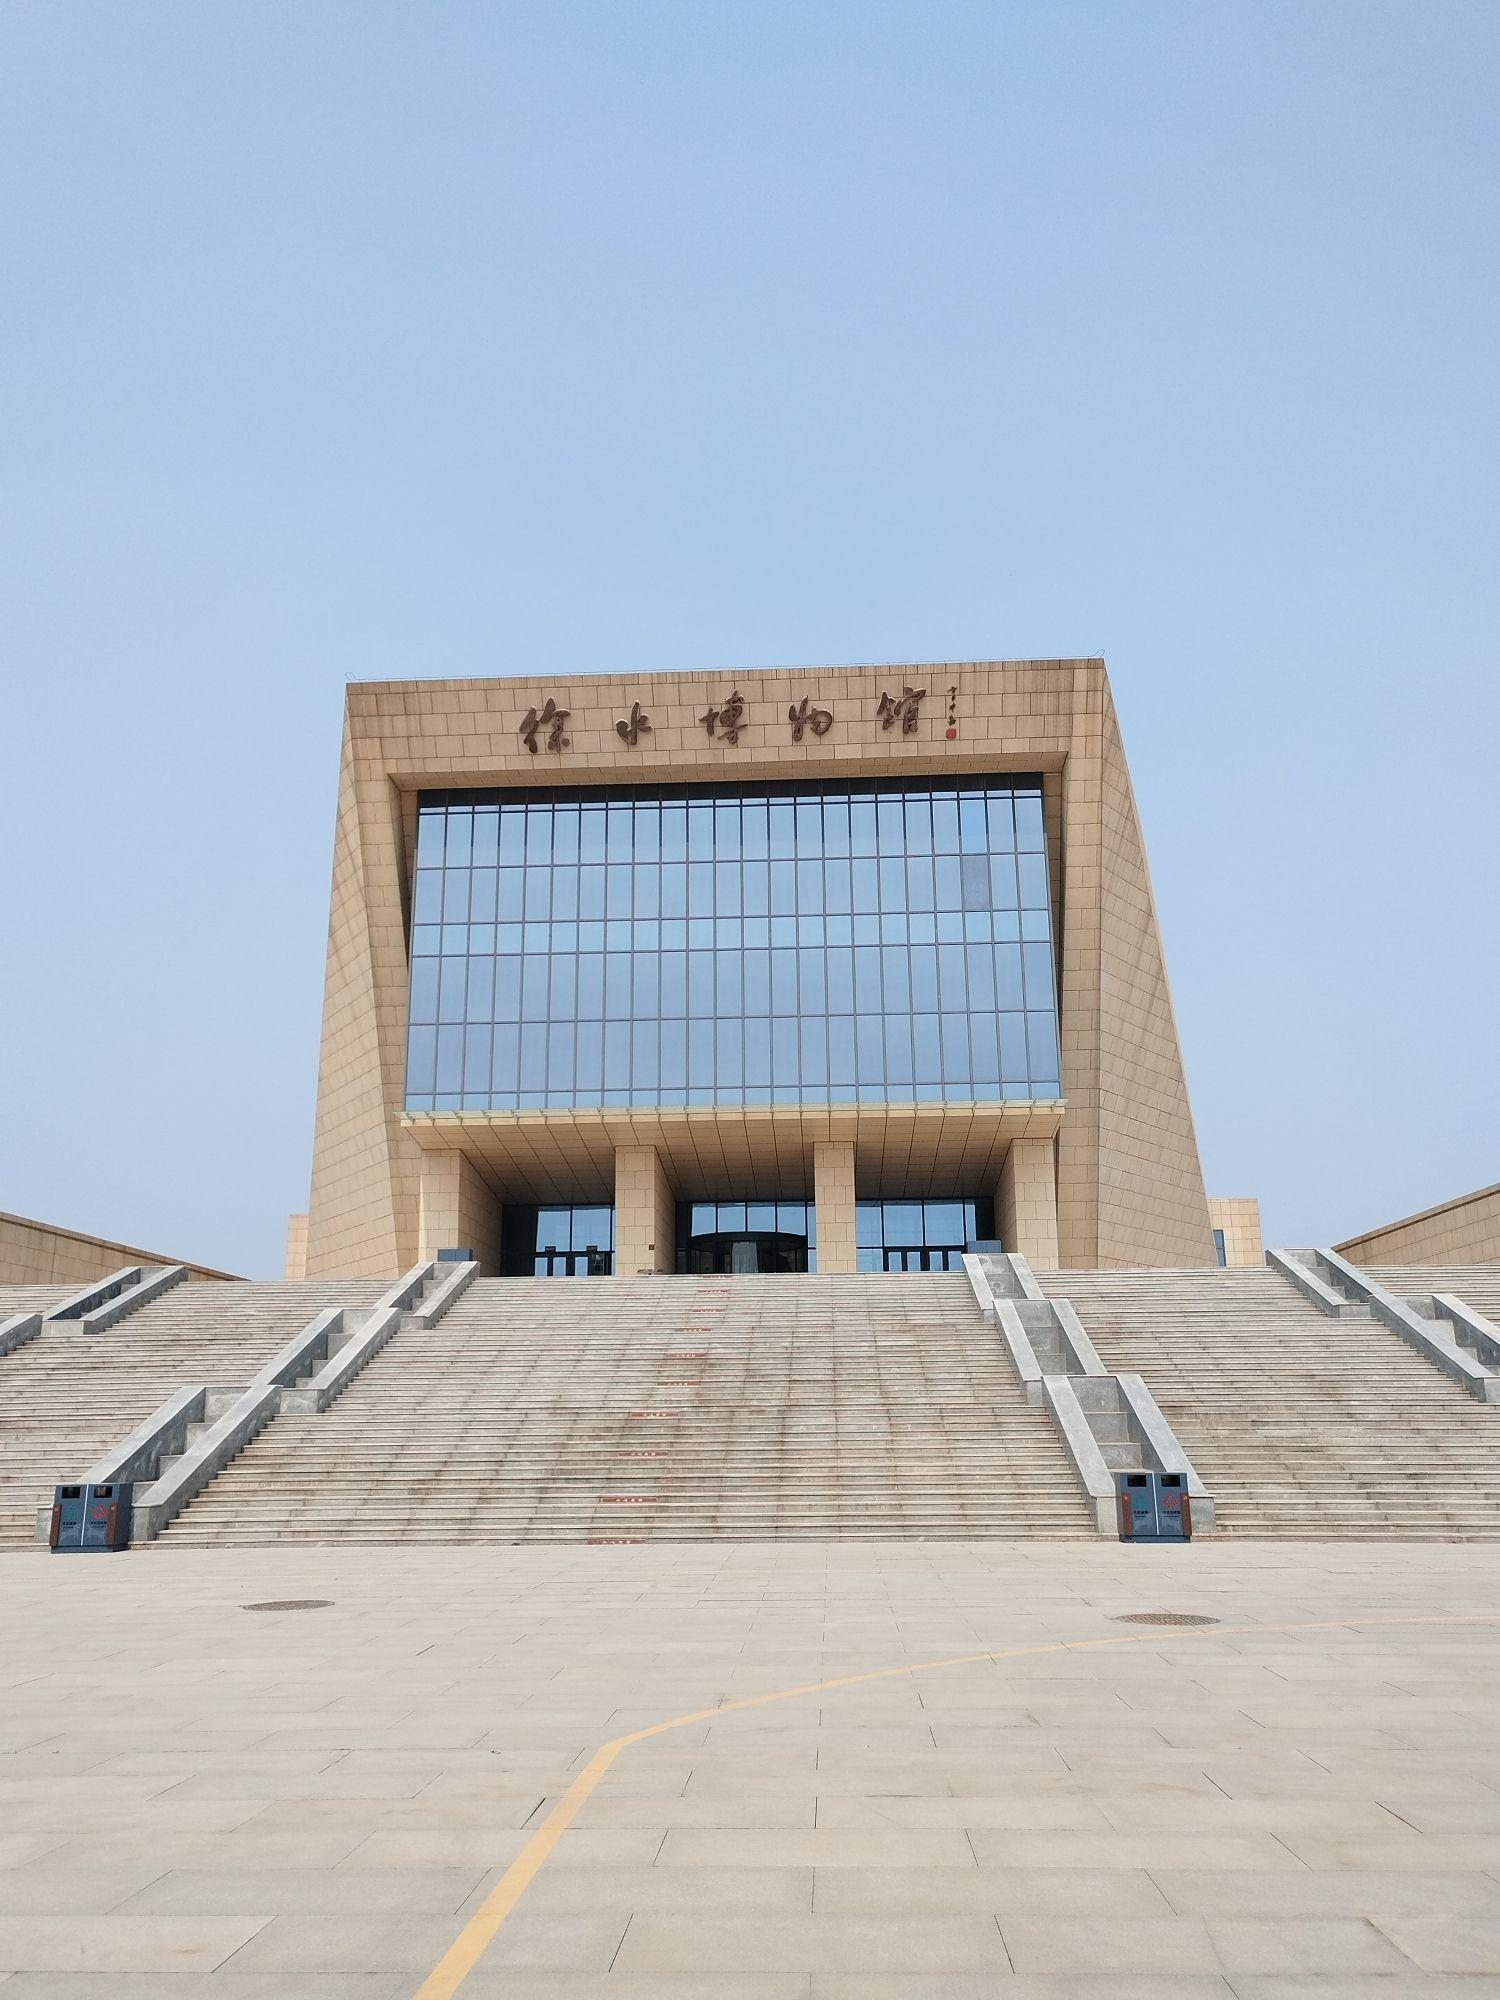
地标名称：徐水博物馆
所在城市：保定市·徐水区